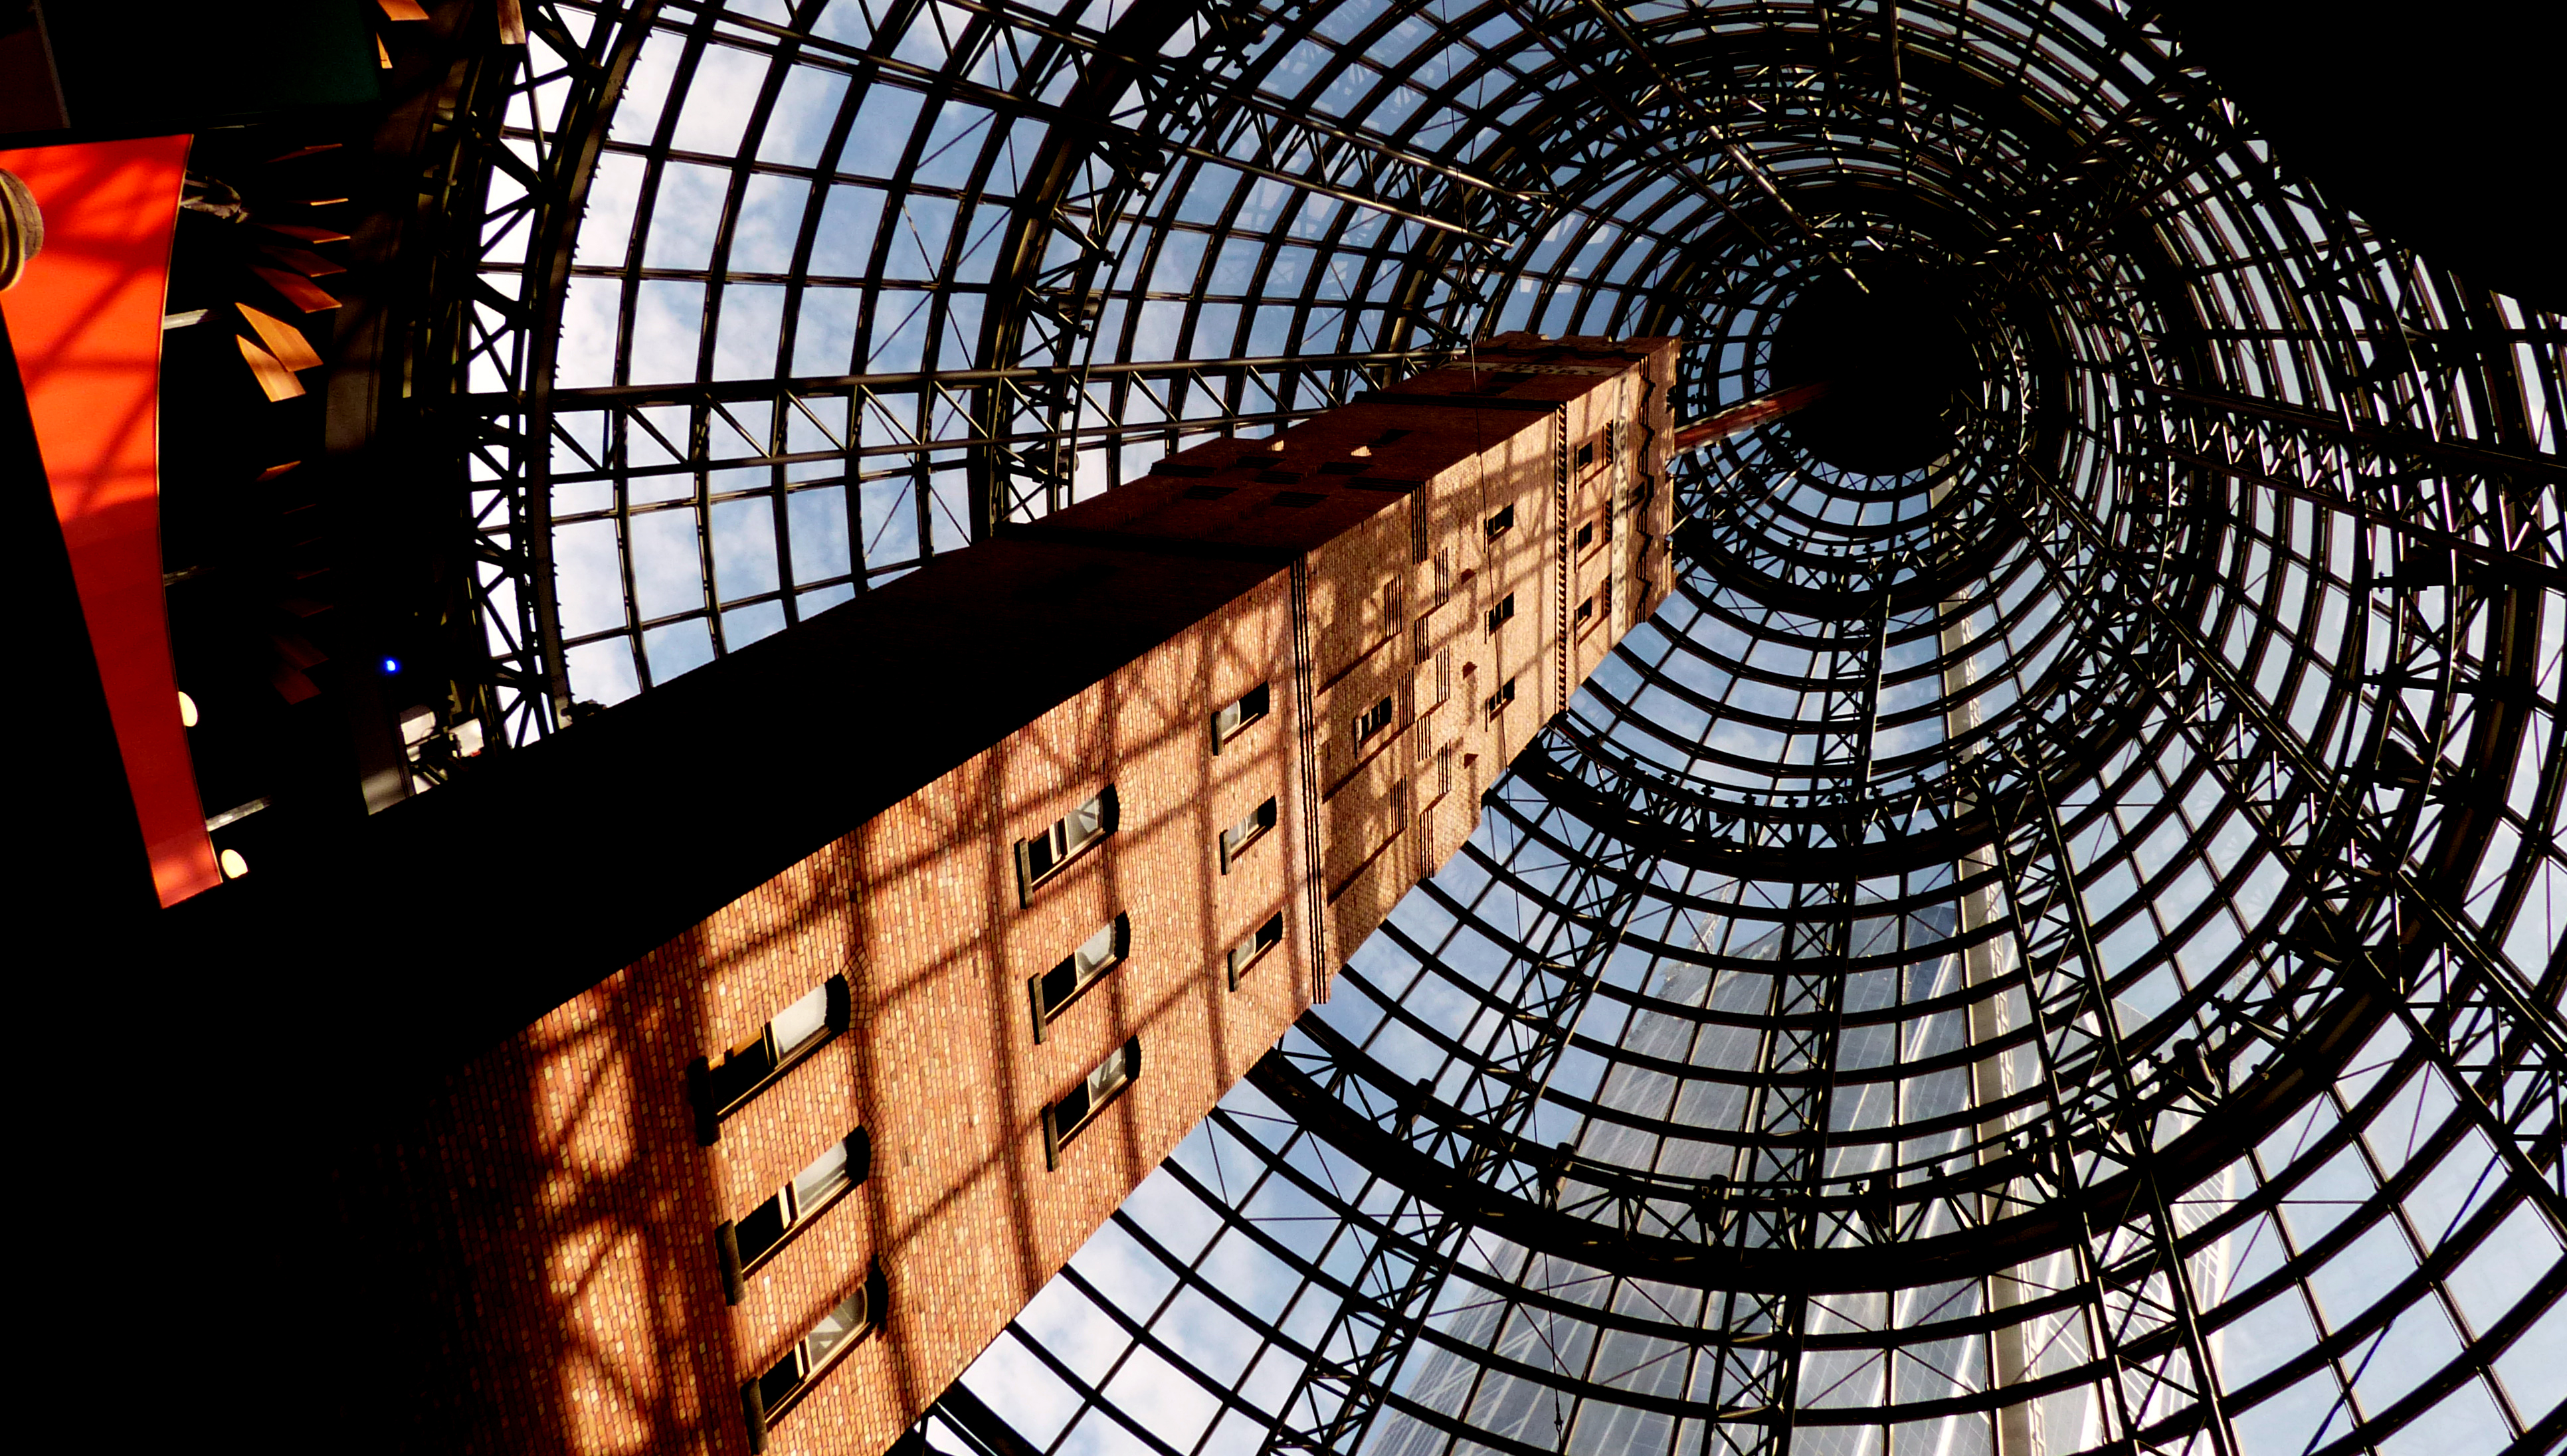
architecture, spiral, skyscraper, line, reflection, tower, symmetry, tall, lumixfz200, biicks, outdoor structure